Newag

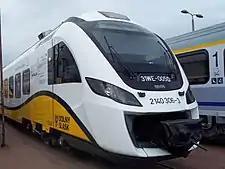
Multiple unit ED78

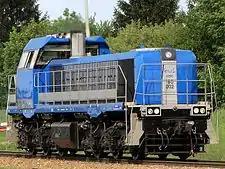
Diesel Locomotive 16D

Newag S.A. (pronounced ""nevag"") is a Polish company, based in Nowy Sącz, specialising in the production, maintenance, and modernisation of railway rolling stock. The company's products include the 14WE, 19WE, 35WE types electric multiple units. The company has also developed the Nevelo prototype tram and formed a consortium with Siemens Mobility for final assembly of Siemens Inspiro metro trains for the Warsaw Metro and Sofia Metro.